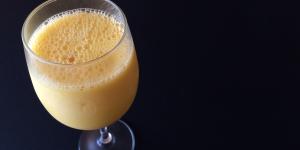
batido energetico con frutas